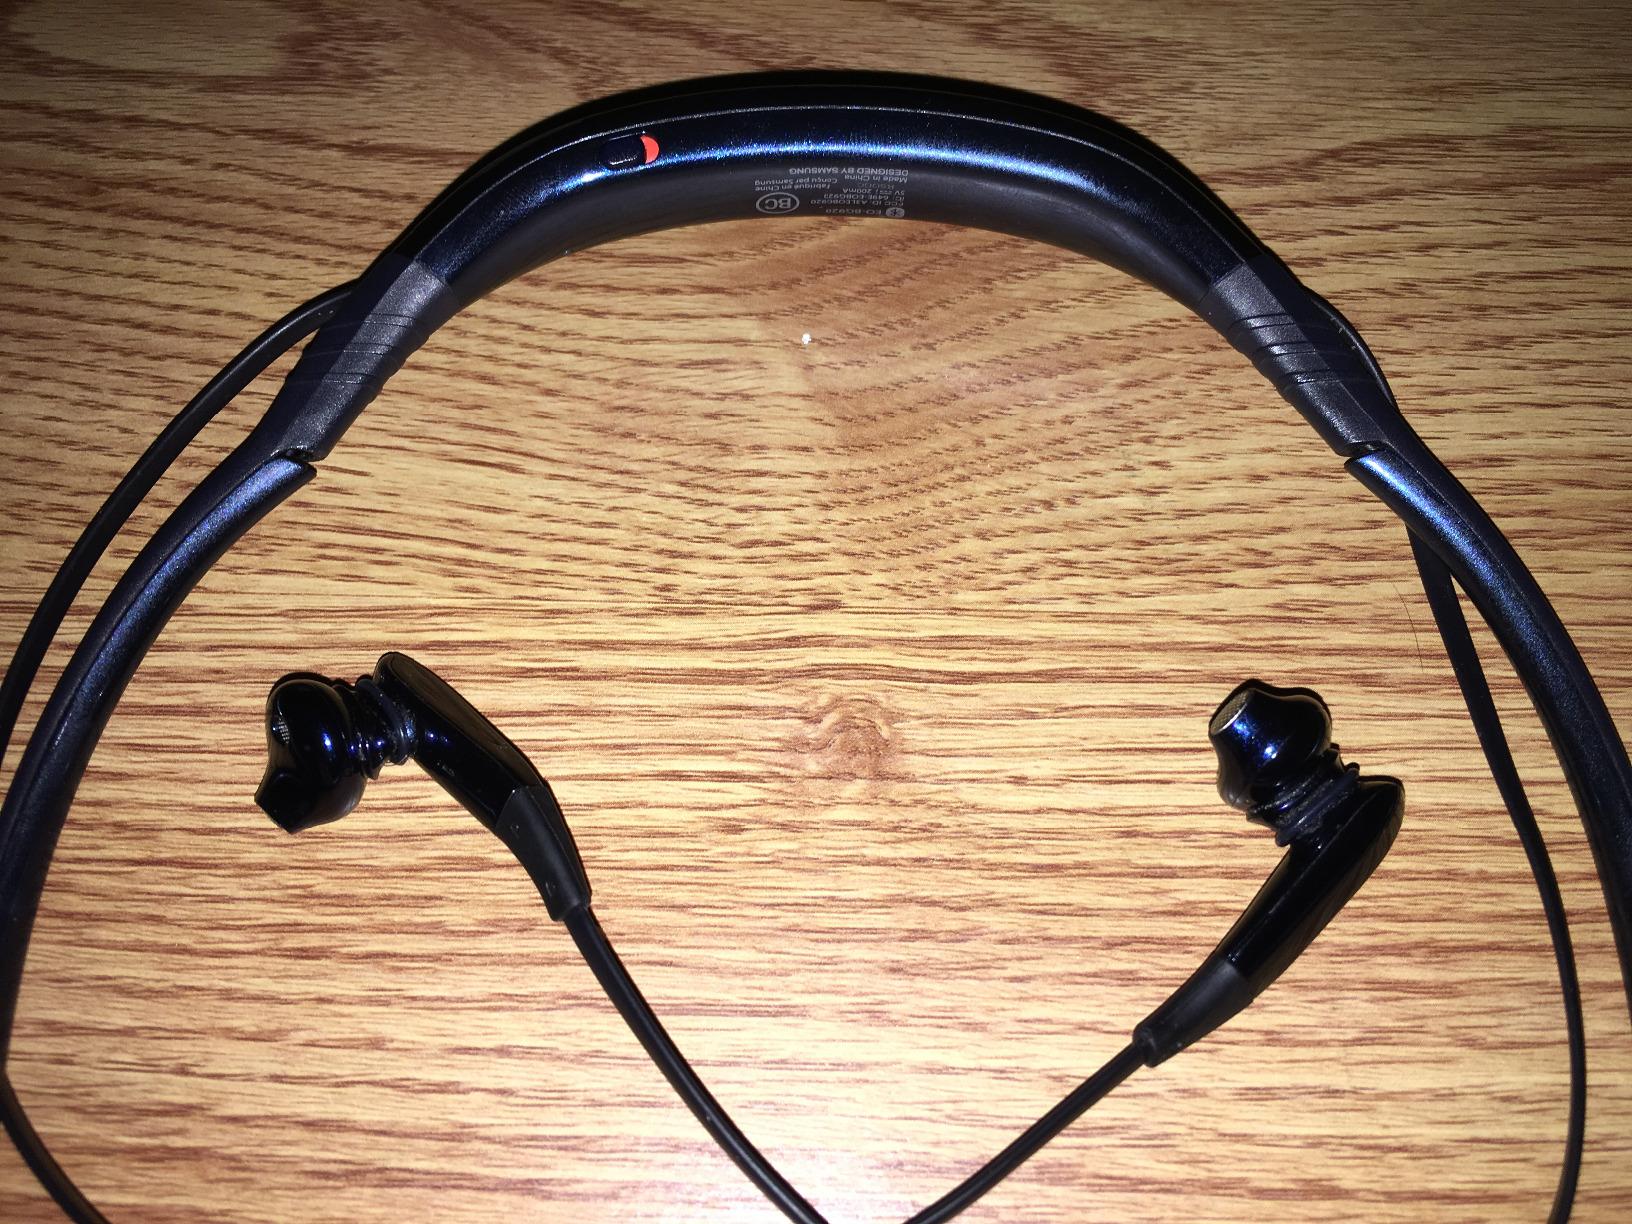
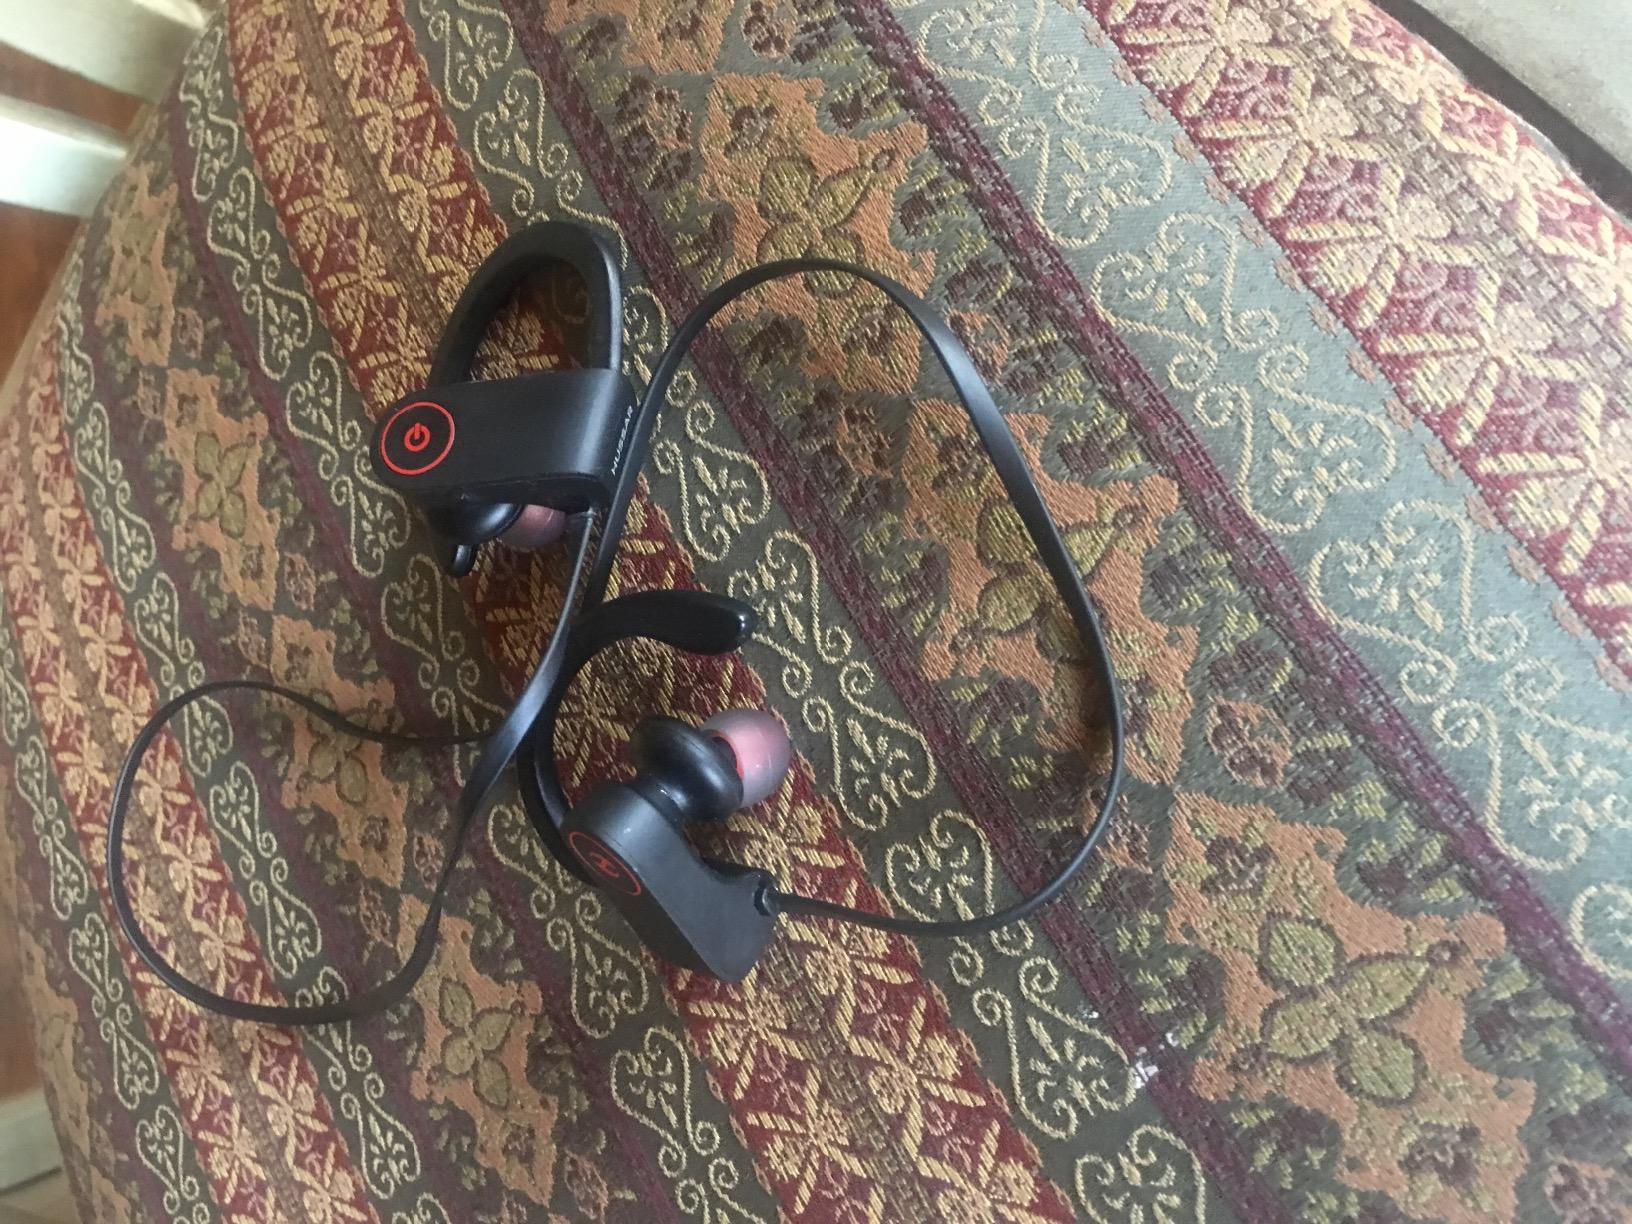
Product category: headphones
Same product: no